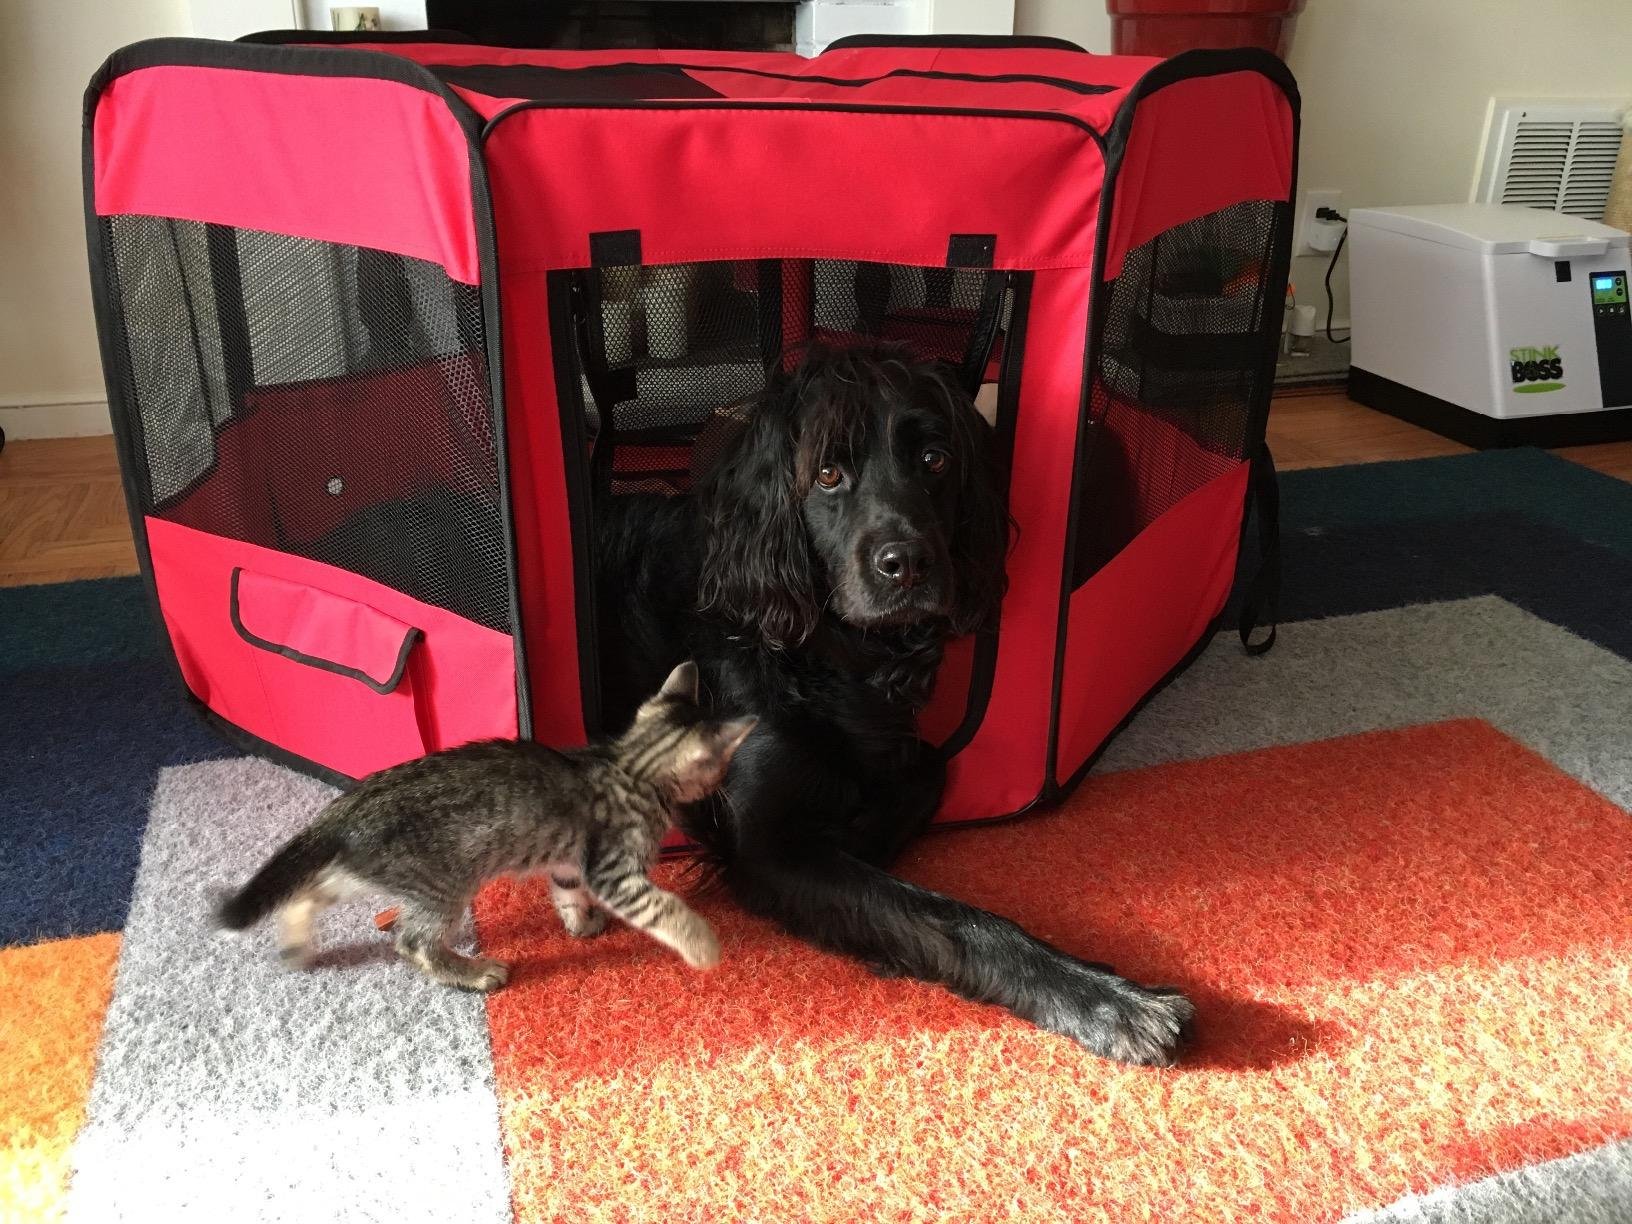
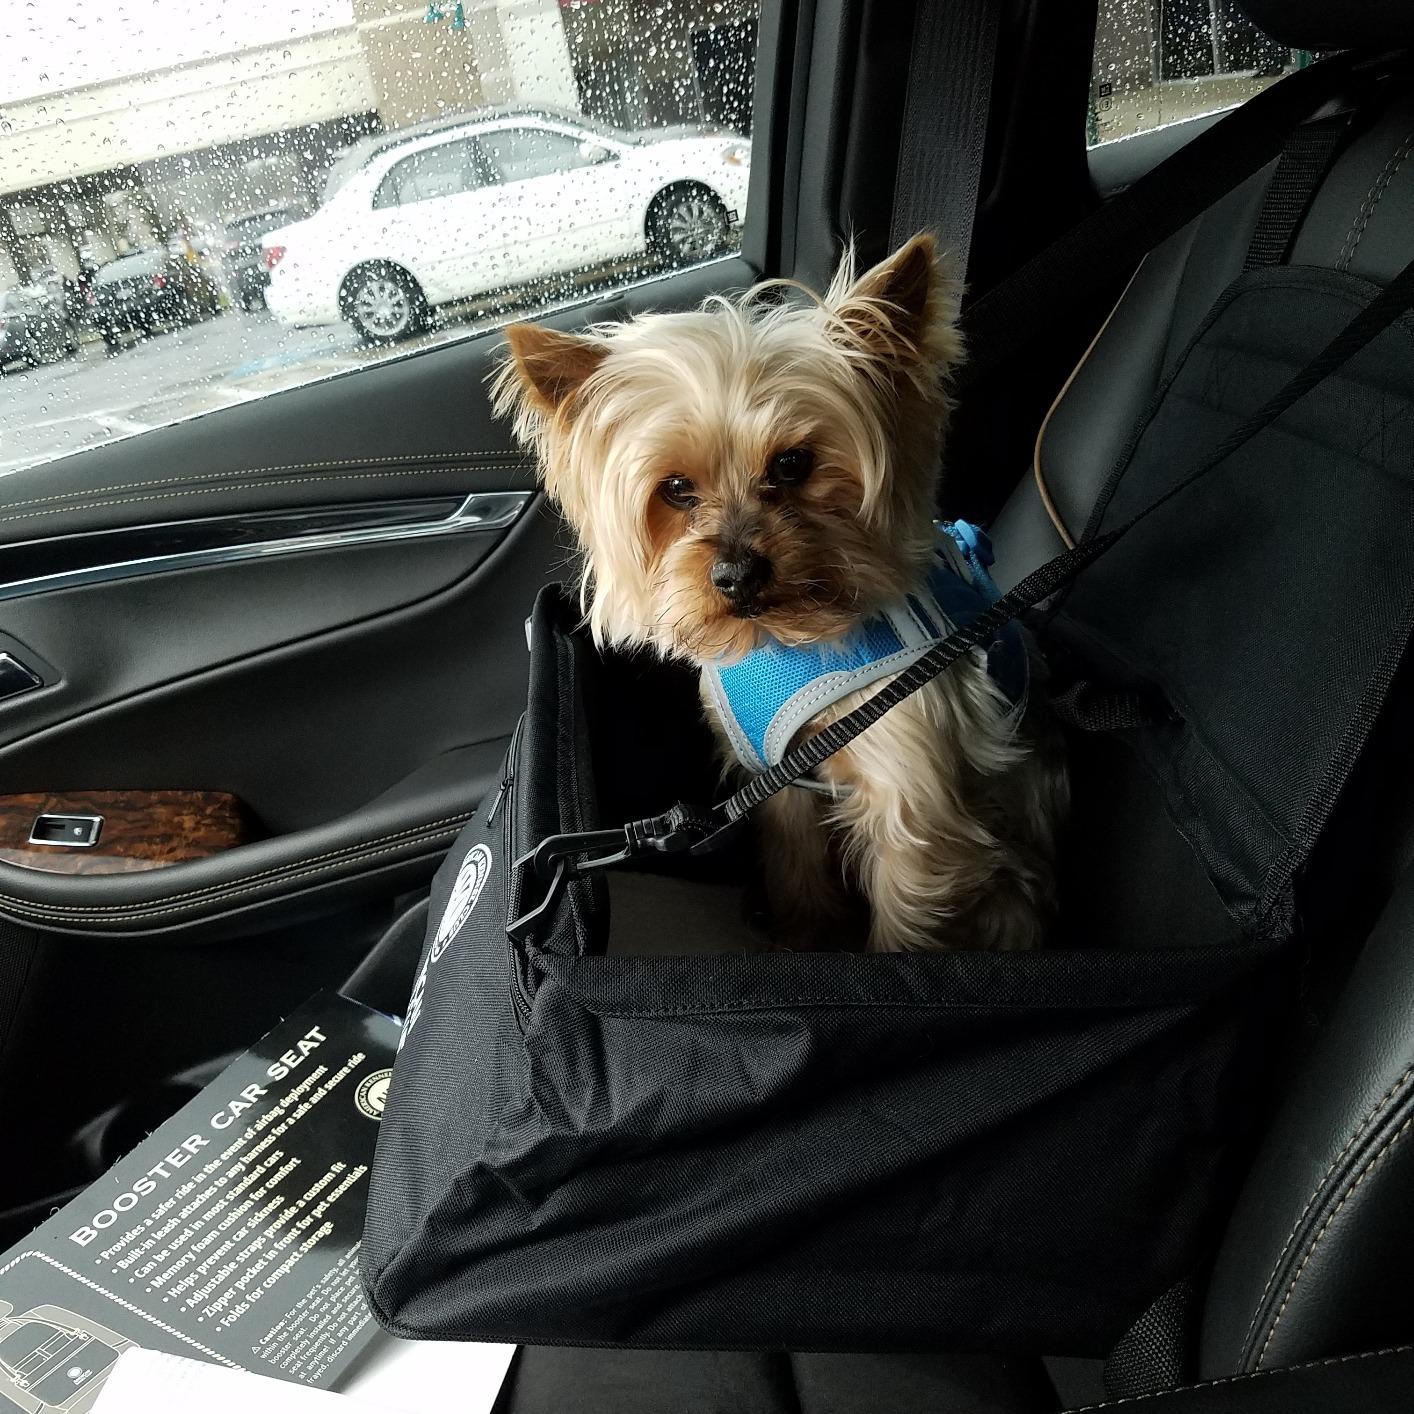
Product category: items_kennel
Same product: no